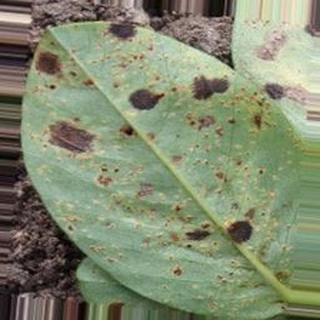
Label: groundnut_rust